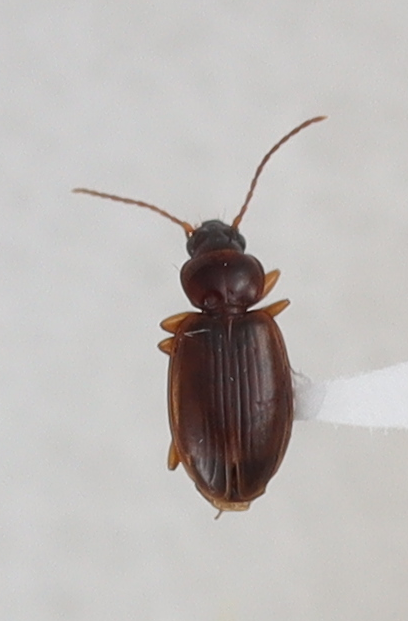
Scientific name: Trechus obtusus
Plot: 14
Trap: E
Collected: 20191009